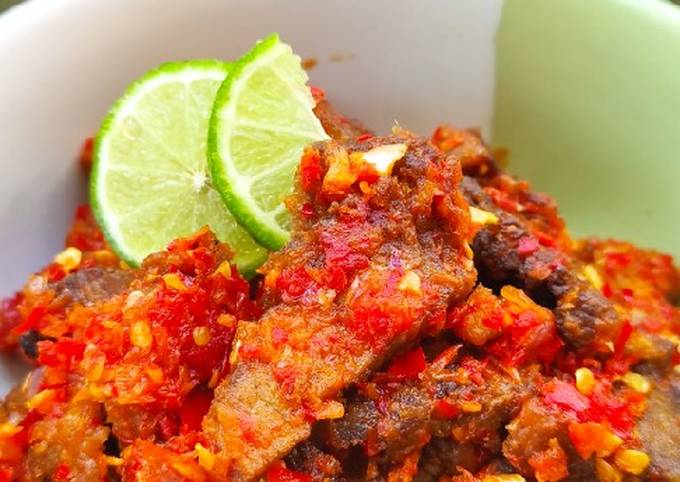
Label: dendeng_batokok